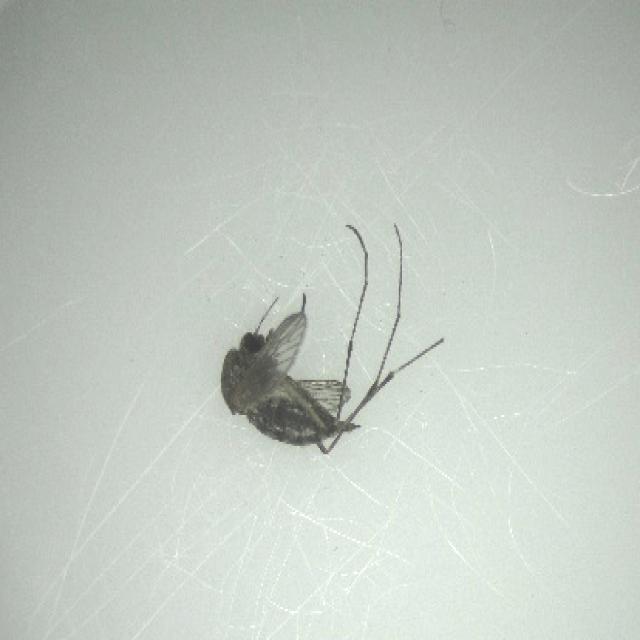
Species: aedes_vexans